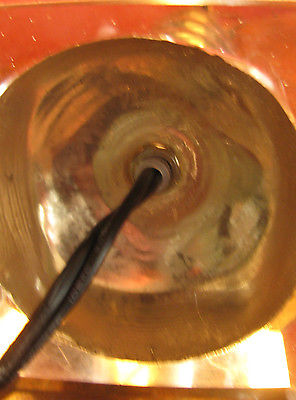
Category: lamp